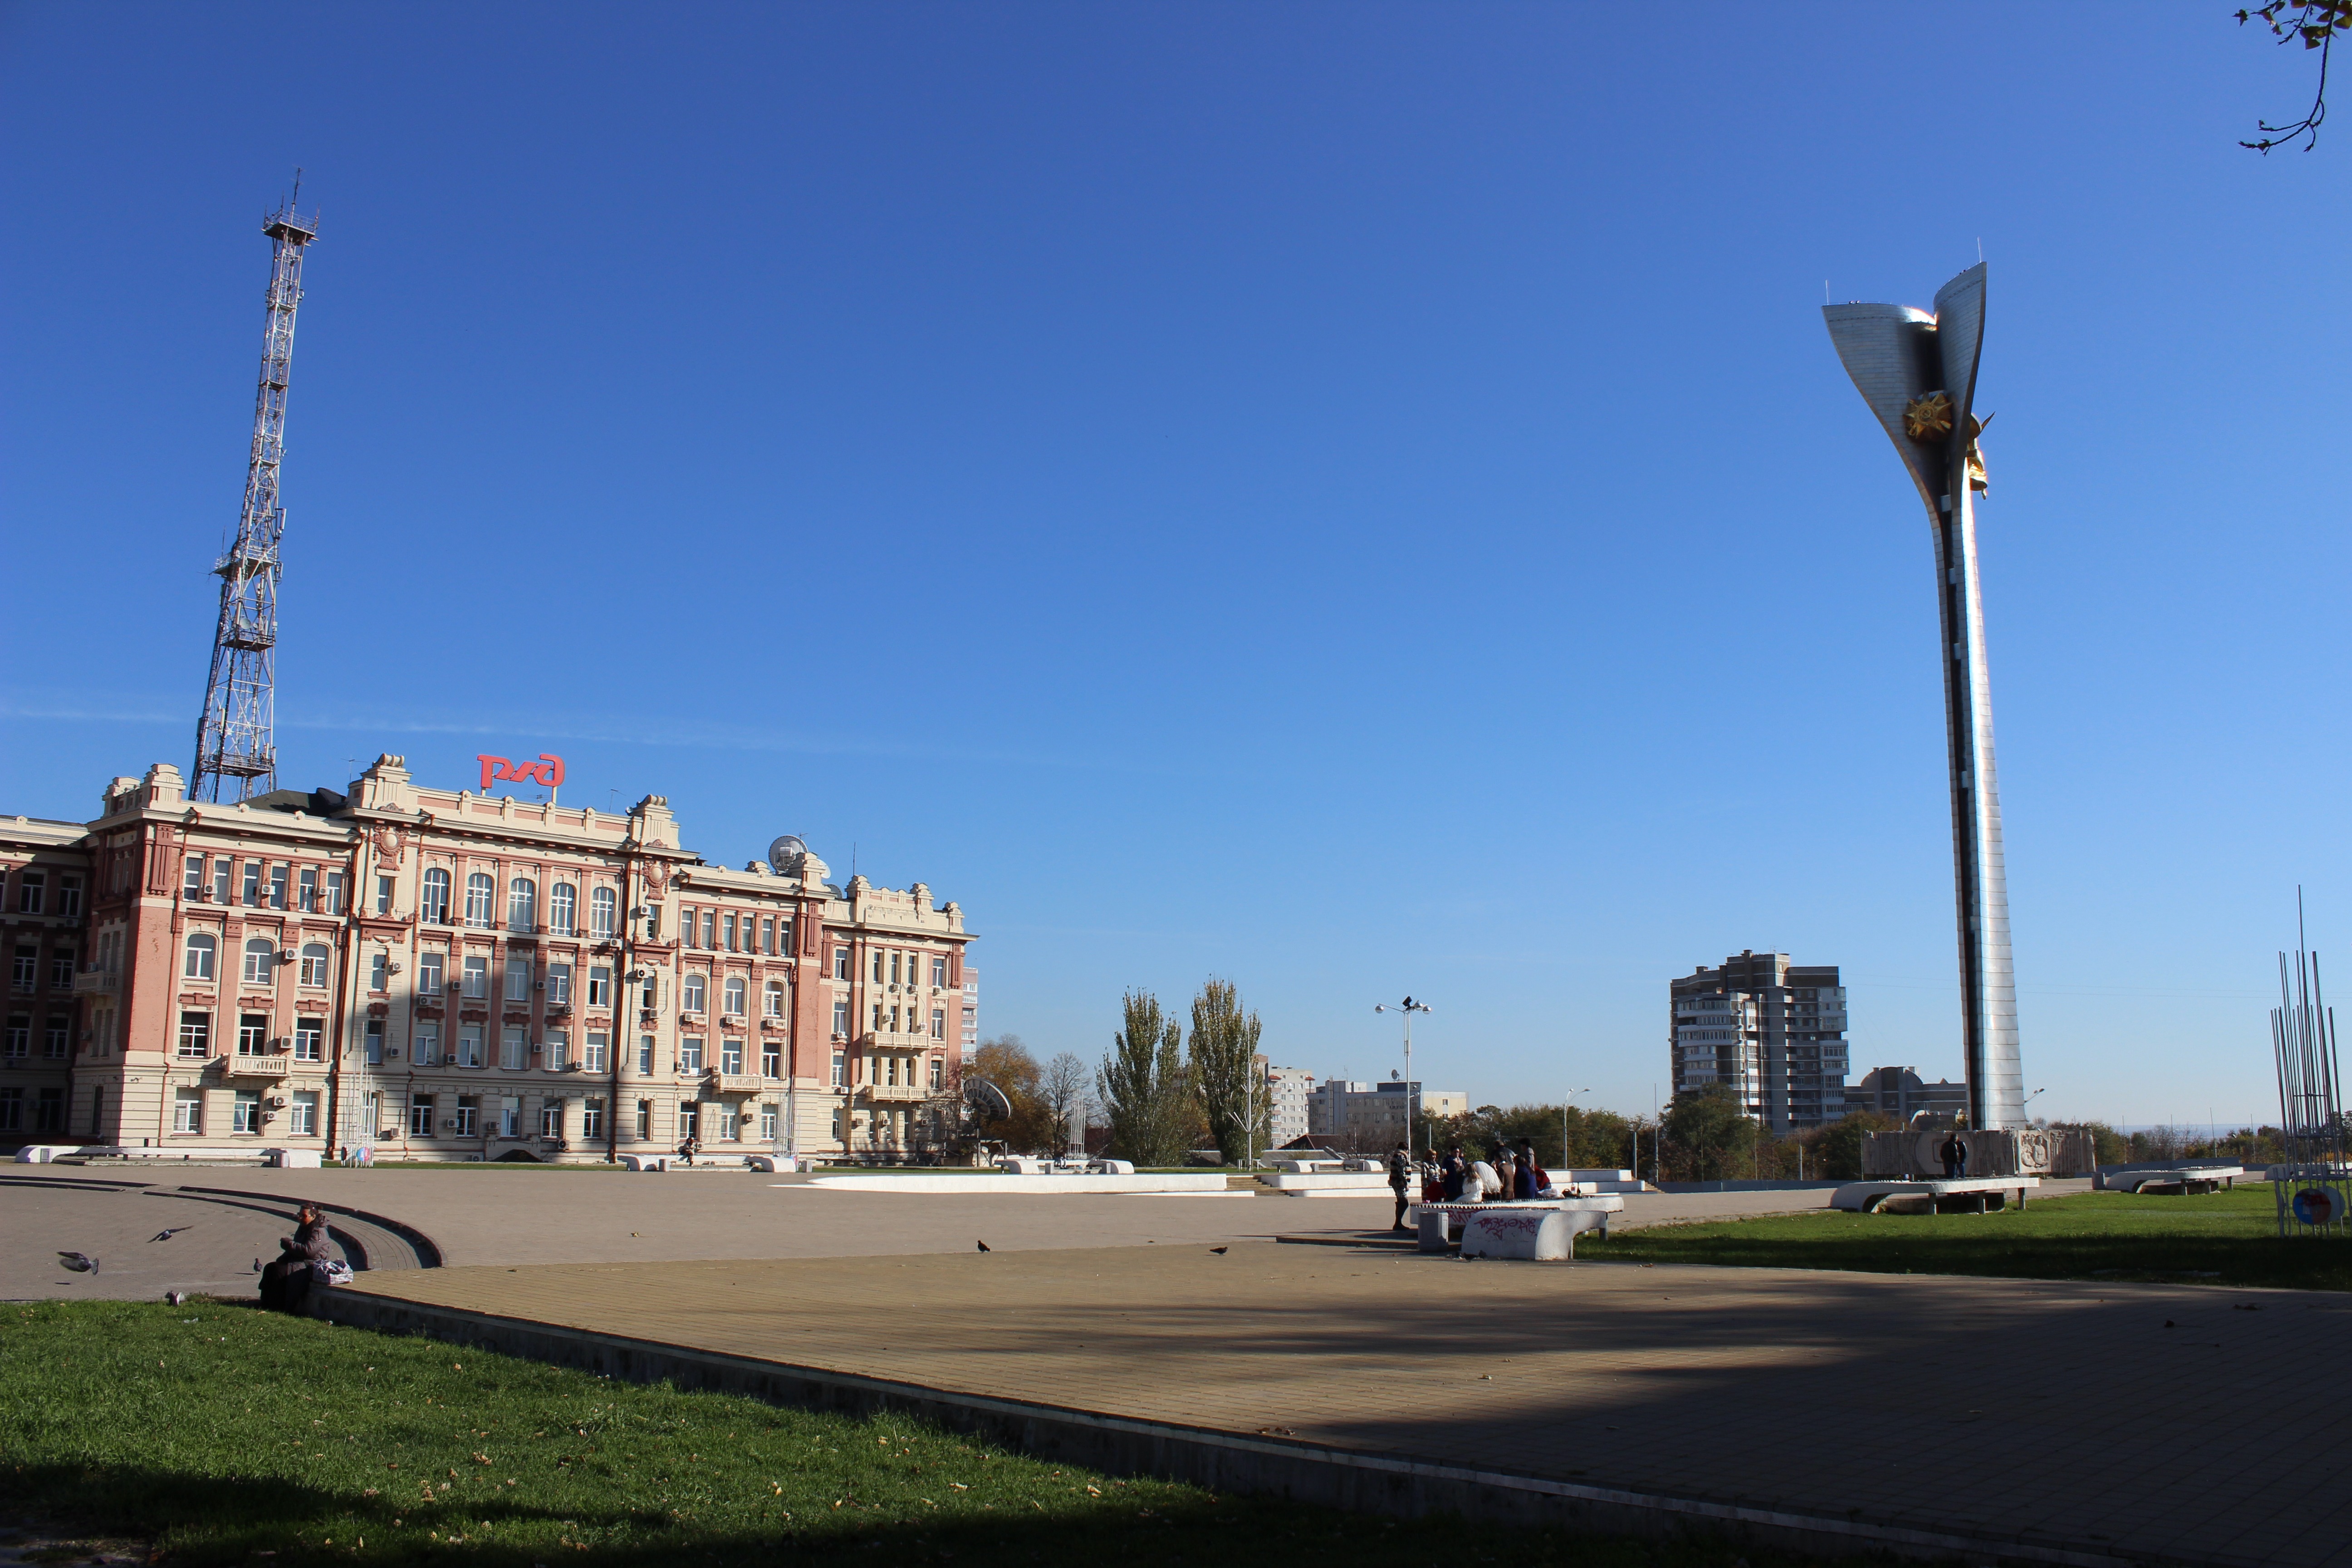
skyline, town, city, cityscape, downtown, tower, plaza, landmark, street light, lighting, tower block, light fixture, town square, area, stella, residential area, human settlement, rostov na donu